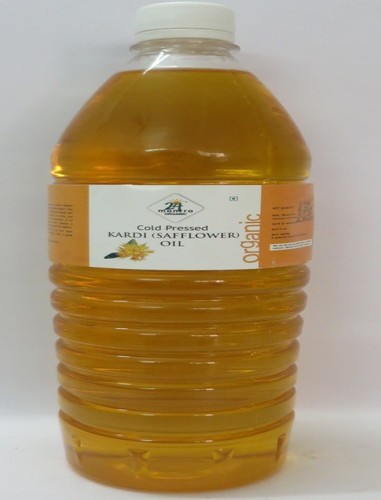
Waste category: plastic